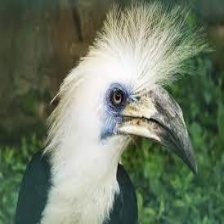
Species: WHITE CRESTED HORNBILL
Scientific name: TROPICRANUS ALBOCRISTATUS
ImageNet parent category: hornbill